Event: Ecuador Earthquake
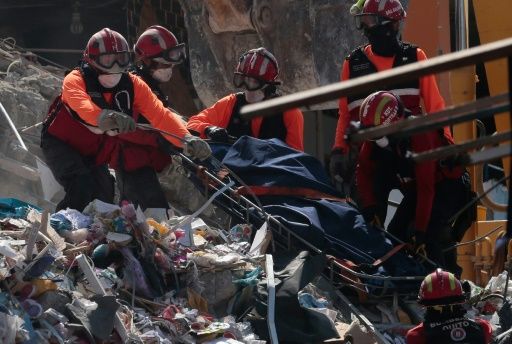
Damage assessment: damage